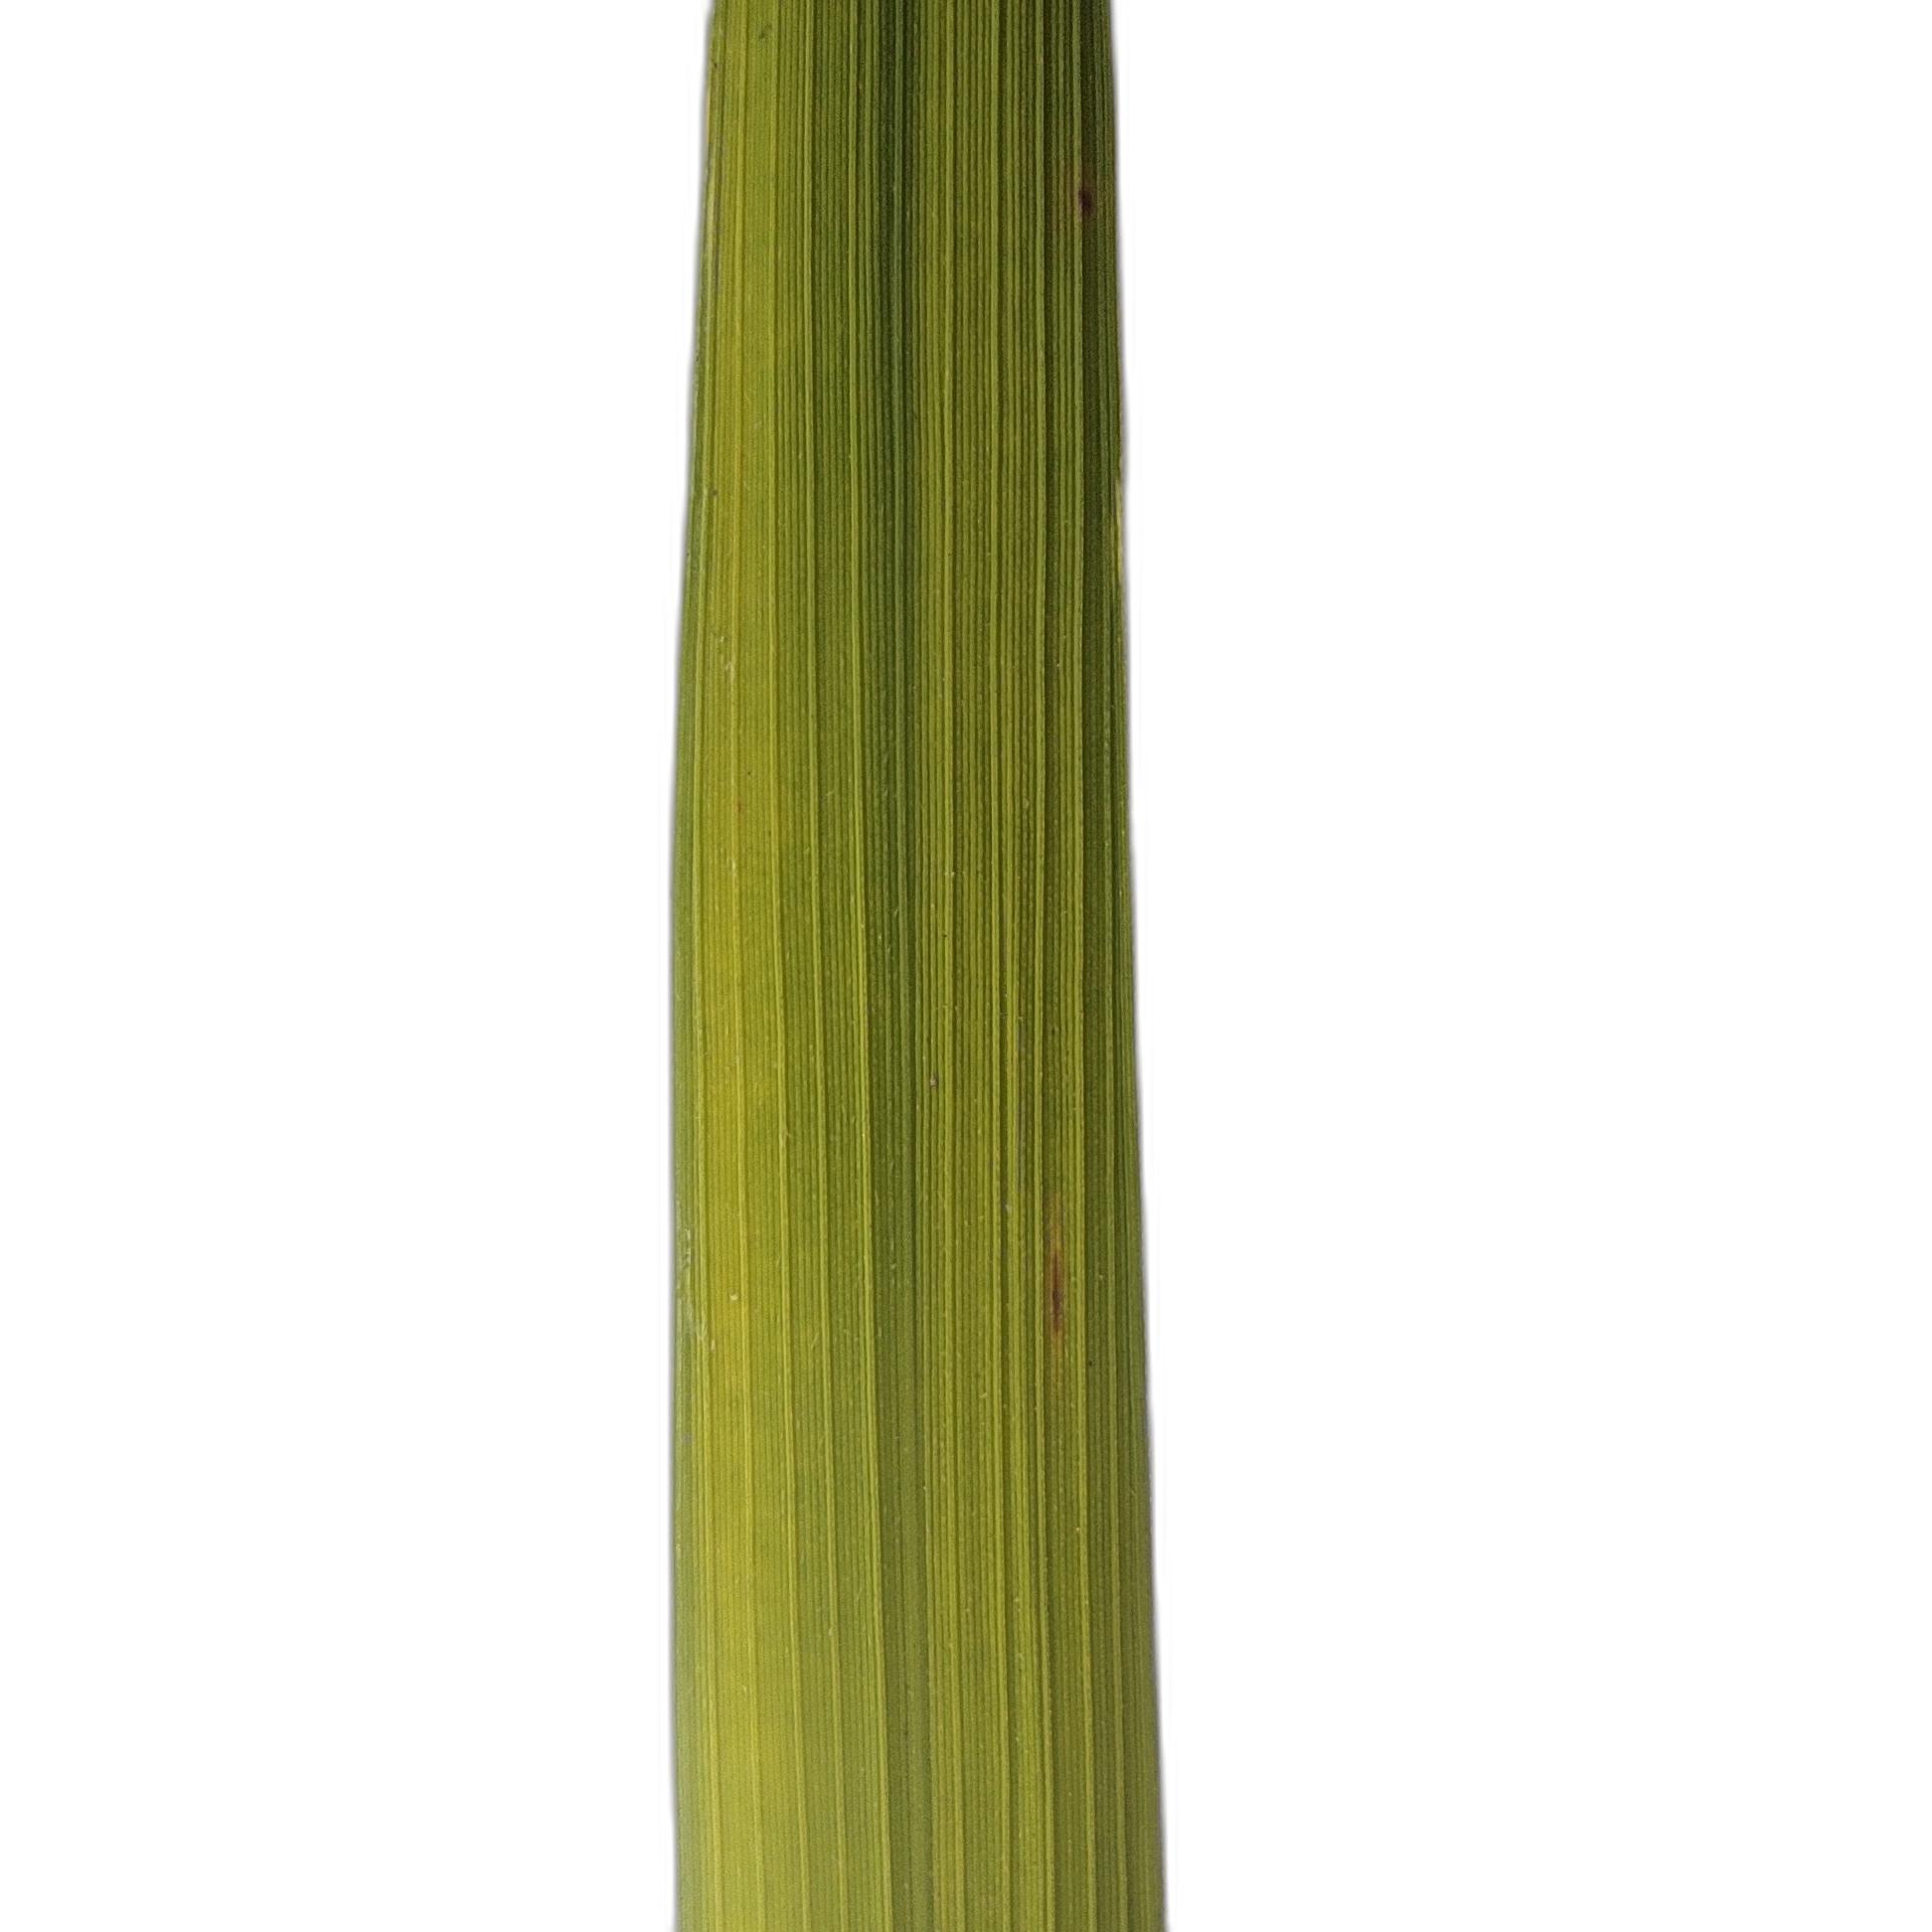
Label: Healthy